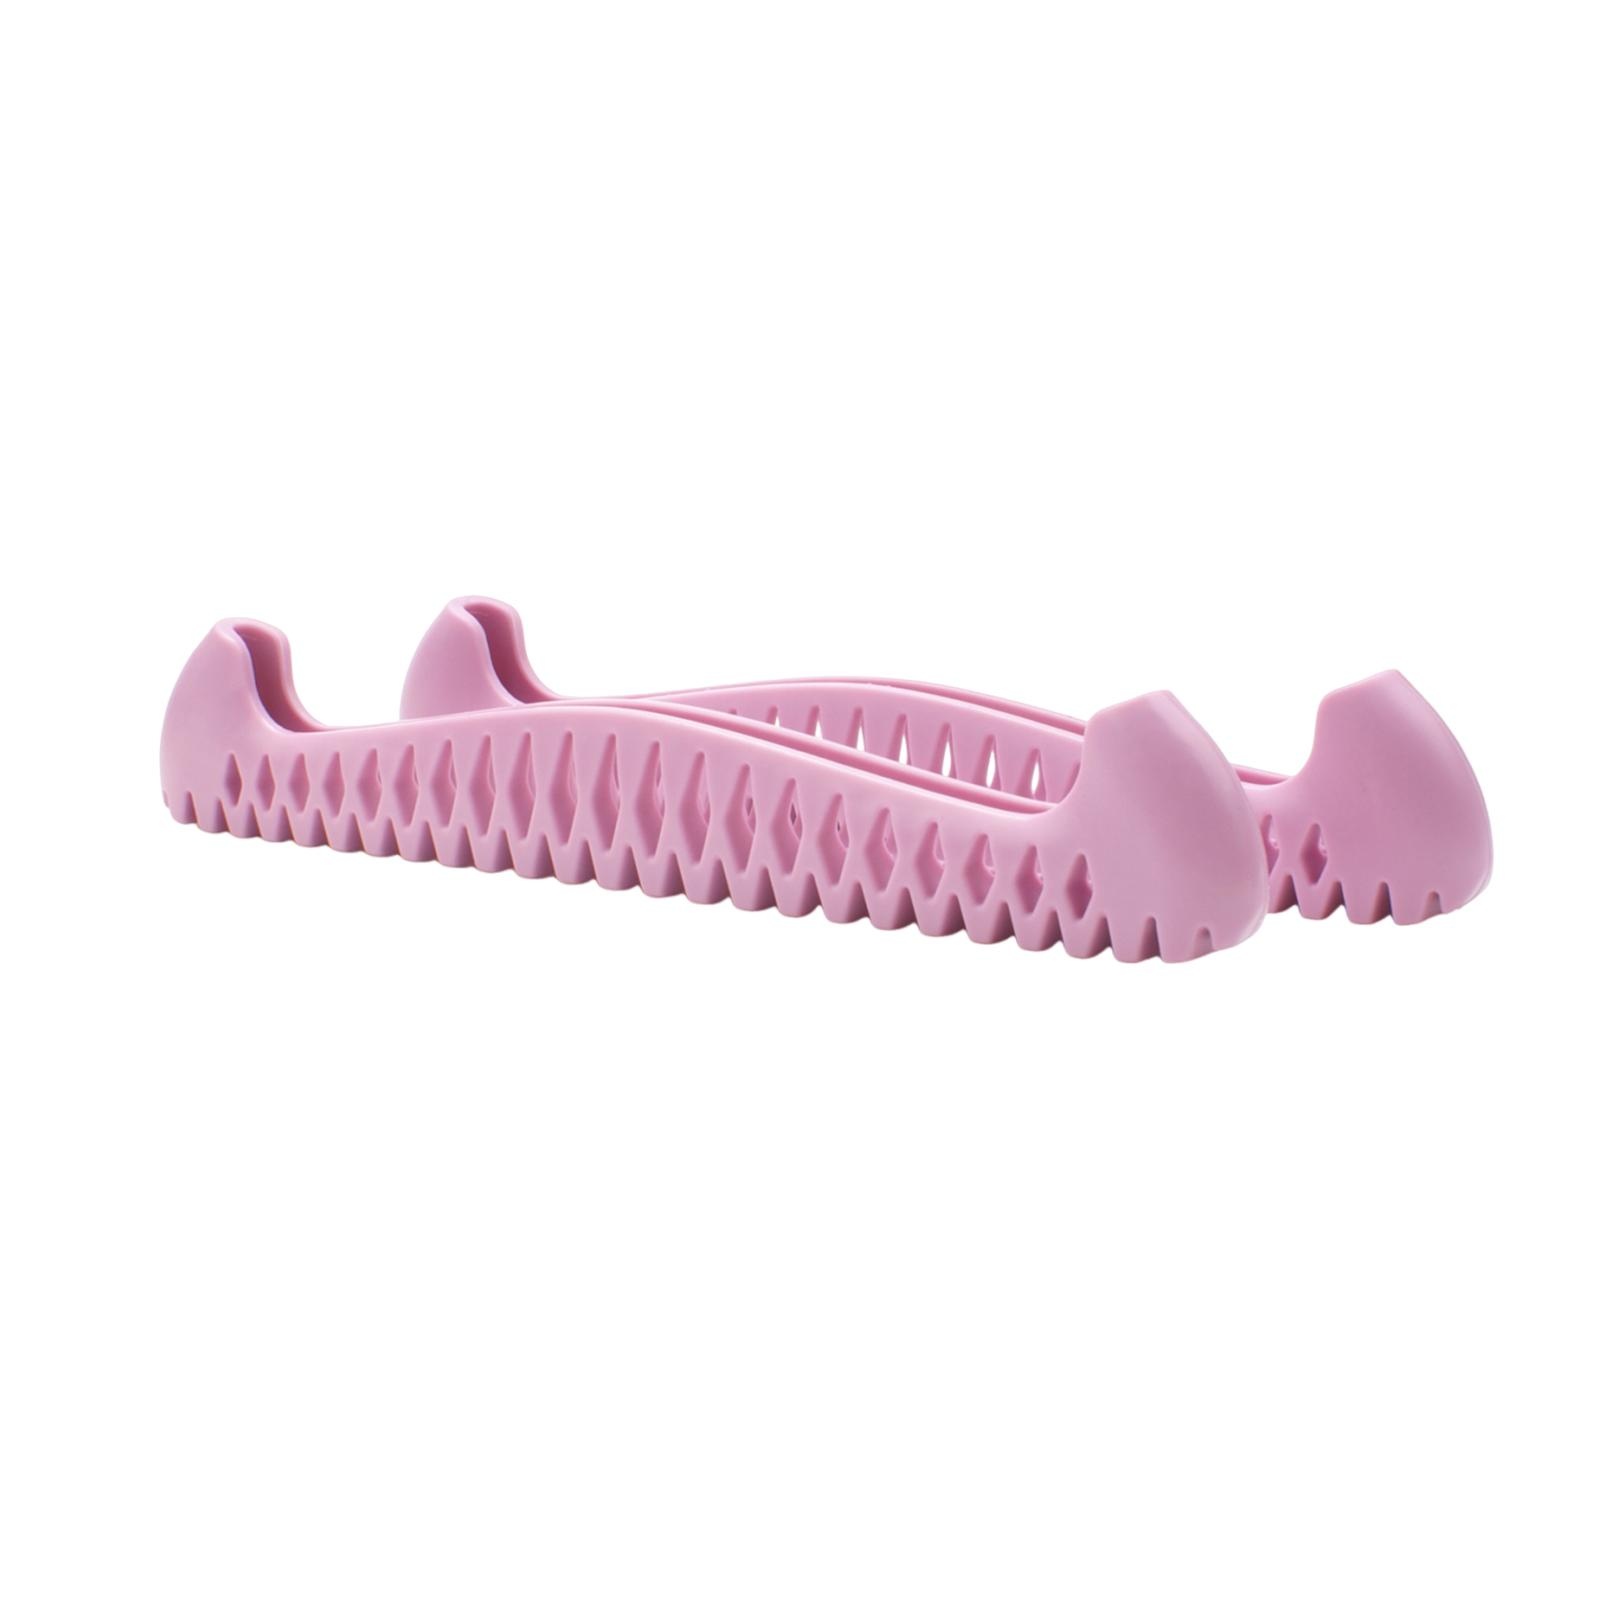
Crofta Ice Skate Guards Ice Skate Blade Covers for Hockey Figure Skating Ice Skates Purple
Description: 【Versatile Ice Skate Guards】: These figure ice skate guards are great for both ice skating and figure skating. They serve as great equipment replacement parts. 【Blade Covers】: The ice hockey skate blade covers feature a unique design, eliminating the need for cutting and allowing stretching to fit your skates perfectly. 【Material】: Made of TPU material, these blade covers can be bent freely without losing their shape or functionality. 【Protective and Reliable】: These ice skating protectors are slip resistant and wear resistant, providing optimal protection for your skate blade from damage. 【Suitable Size Range】: The Hockey Blade Guards are suitable for shoe EU sizes 34-40, fitting ice blade lengths ranging from 26.5cm-32cm/10.43inch-12.60inch. The package includes 1 pair of skate guards. Specification: Material: TPU Size Chart: suitable for shoe EU sizes 34-40; suitable for ice blade lengths ranging from 26.5cm-32cm/10.43inch-12.60inch Package Includes: 1 Pair Ice Skate Guards Note: Please allow slightly errors 1-2cm differences due to manual measurement.
Brand: Crofta
Category: Sporting Goods > Athletics > Figure Skating & Hockey > Ice Skate Parts & Accessories > Skate Blade Guards